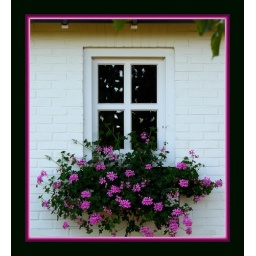
flowers under window